Lillian McNeill Palmer

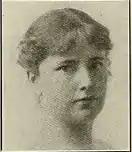
Lillian Palmer (1912)

Lillian Palmer was born in 1871, in Stonington, Connecticut, the daughter of Donald Palmer. Donald Palmer worked in the mining industry and traveled widely. Palmer moved to California with her family around 1890. By 1899 they were living in San Jose. Palmer was a second cousin of painter James McNeill Whistler, through Whistler's mother, Anna Matilda McNeill (1804-1881).